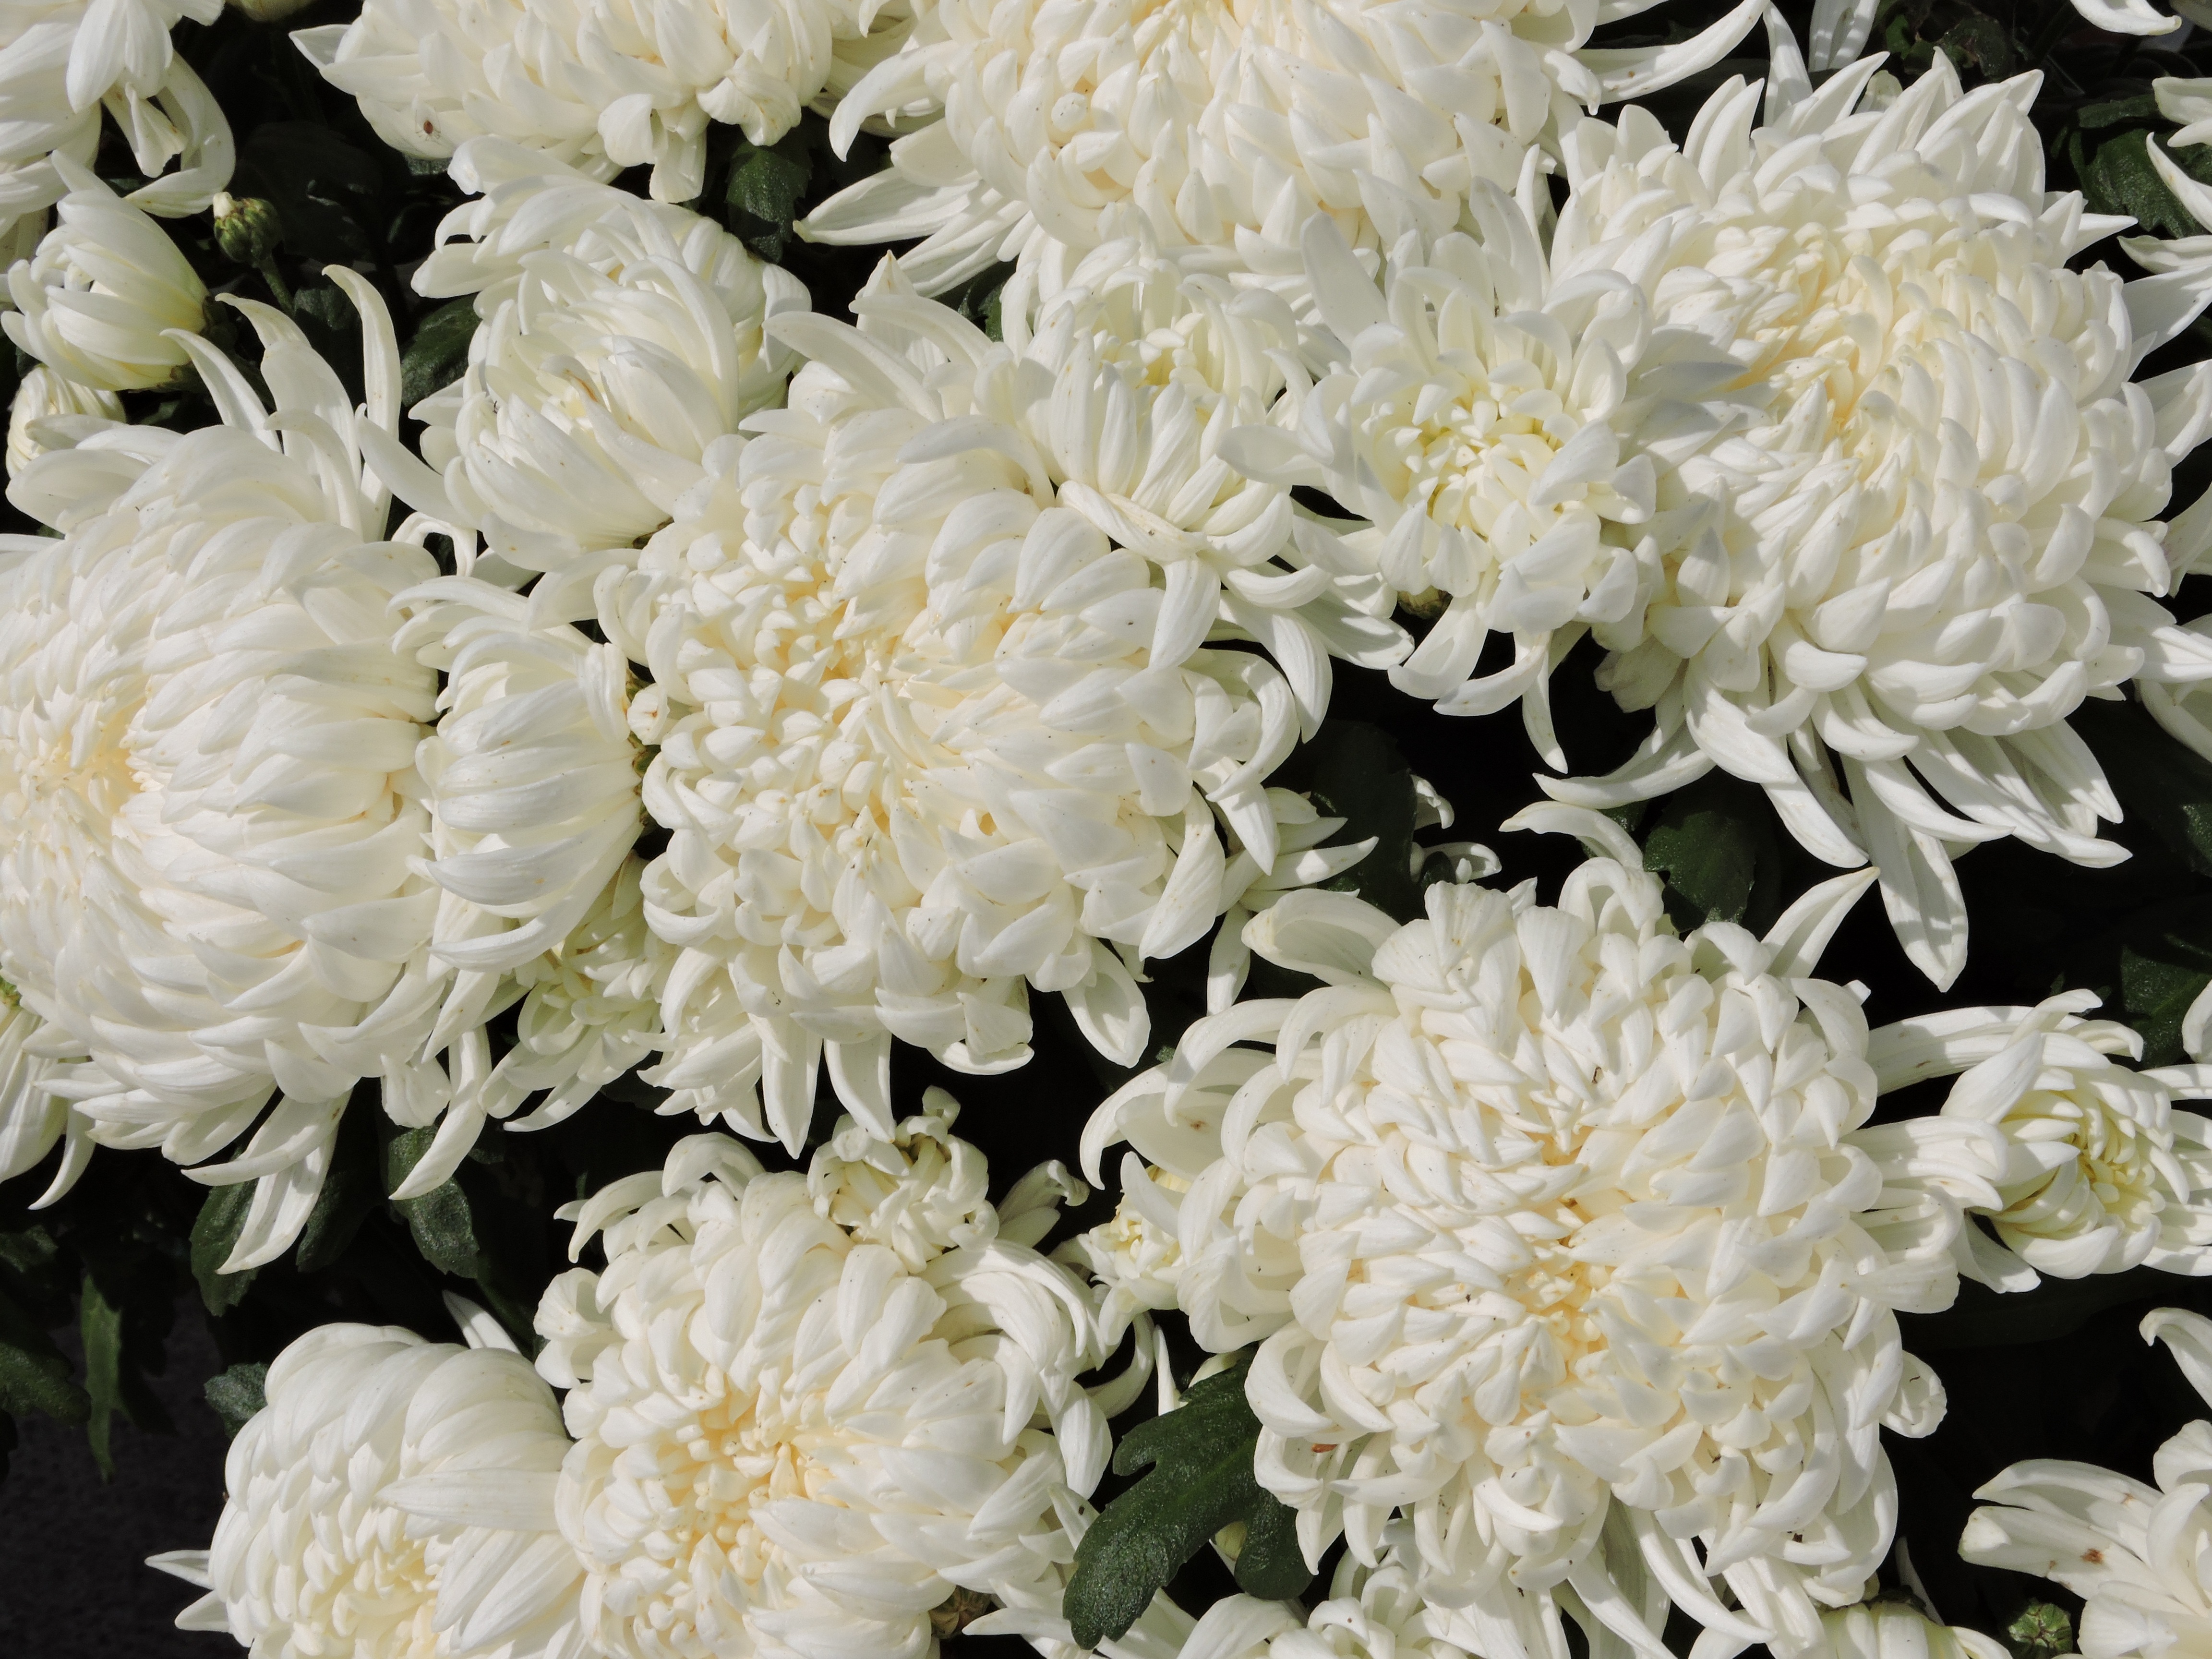
plant, white, flower, petal, bloom, dahlia, purity, peony, chrysanthemums, flowering plant, daisy family, cut flowers, land plant, chrysanths